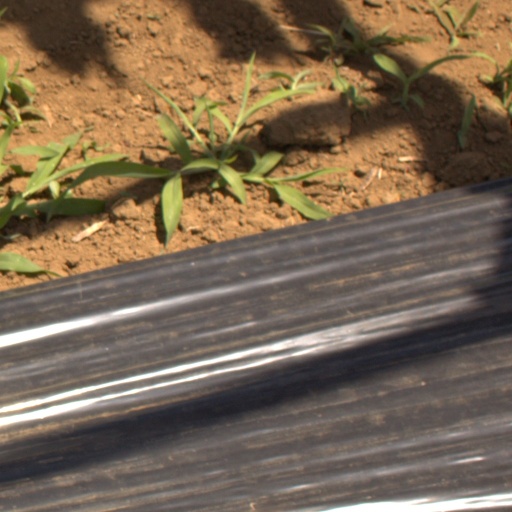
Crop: Jerusalem artichoke